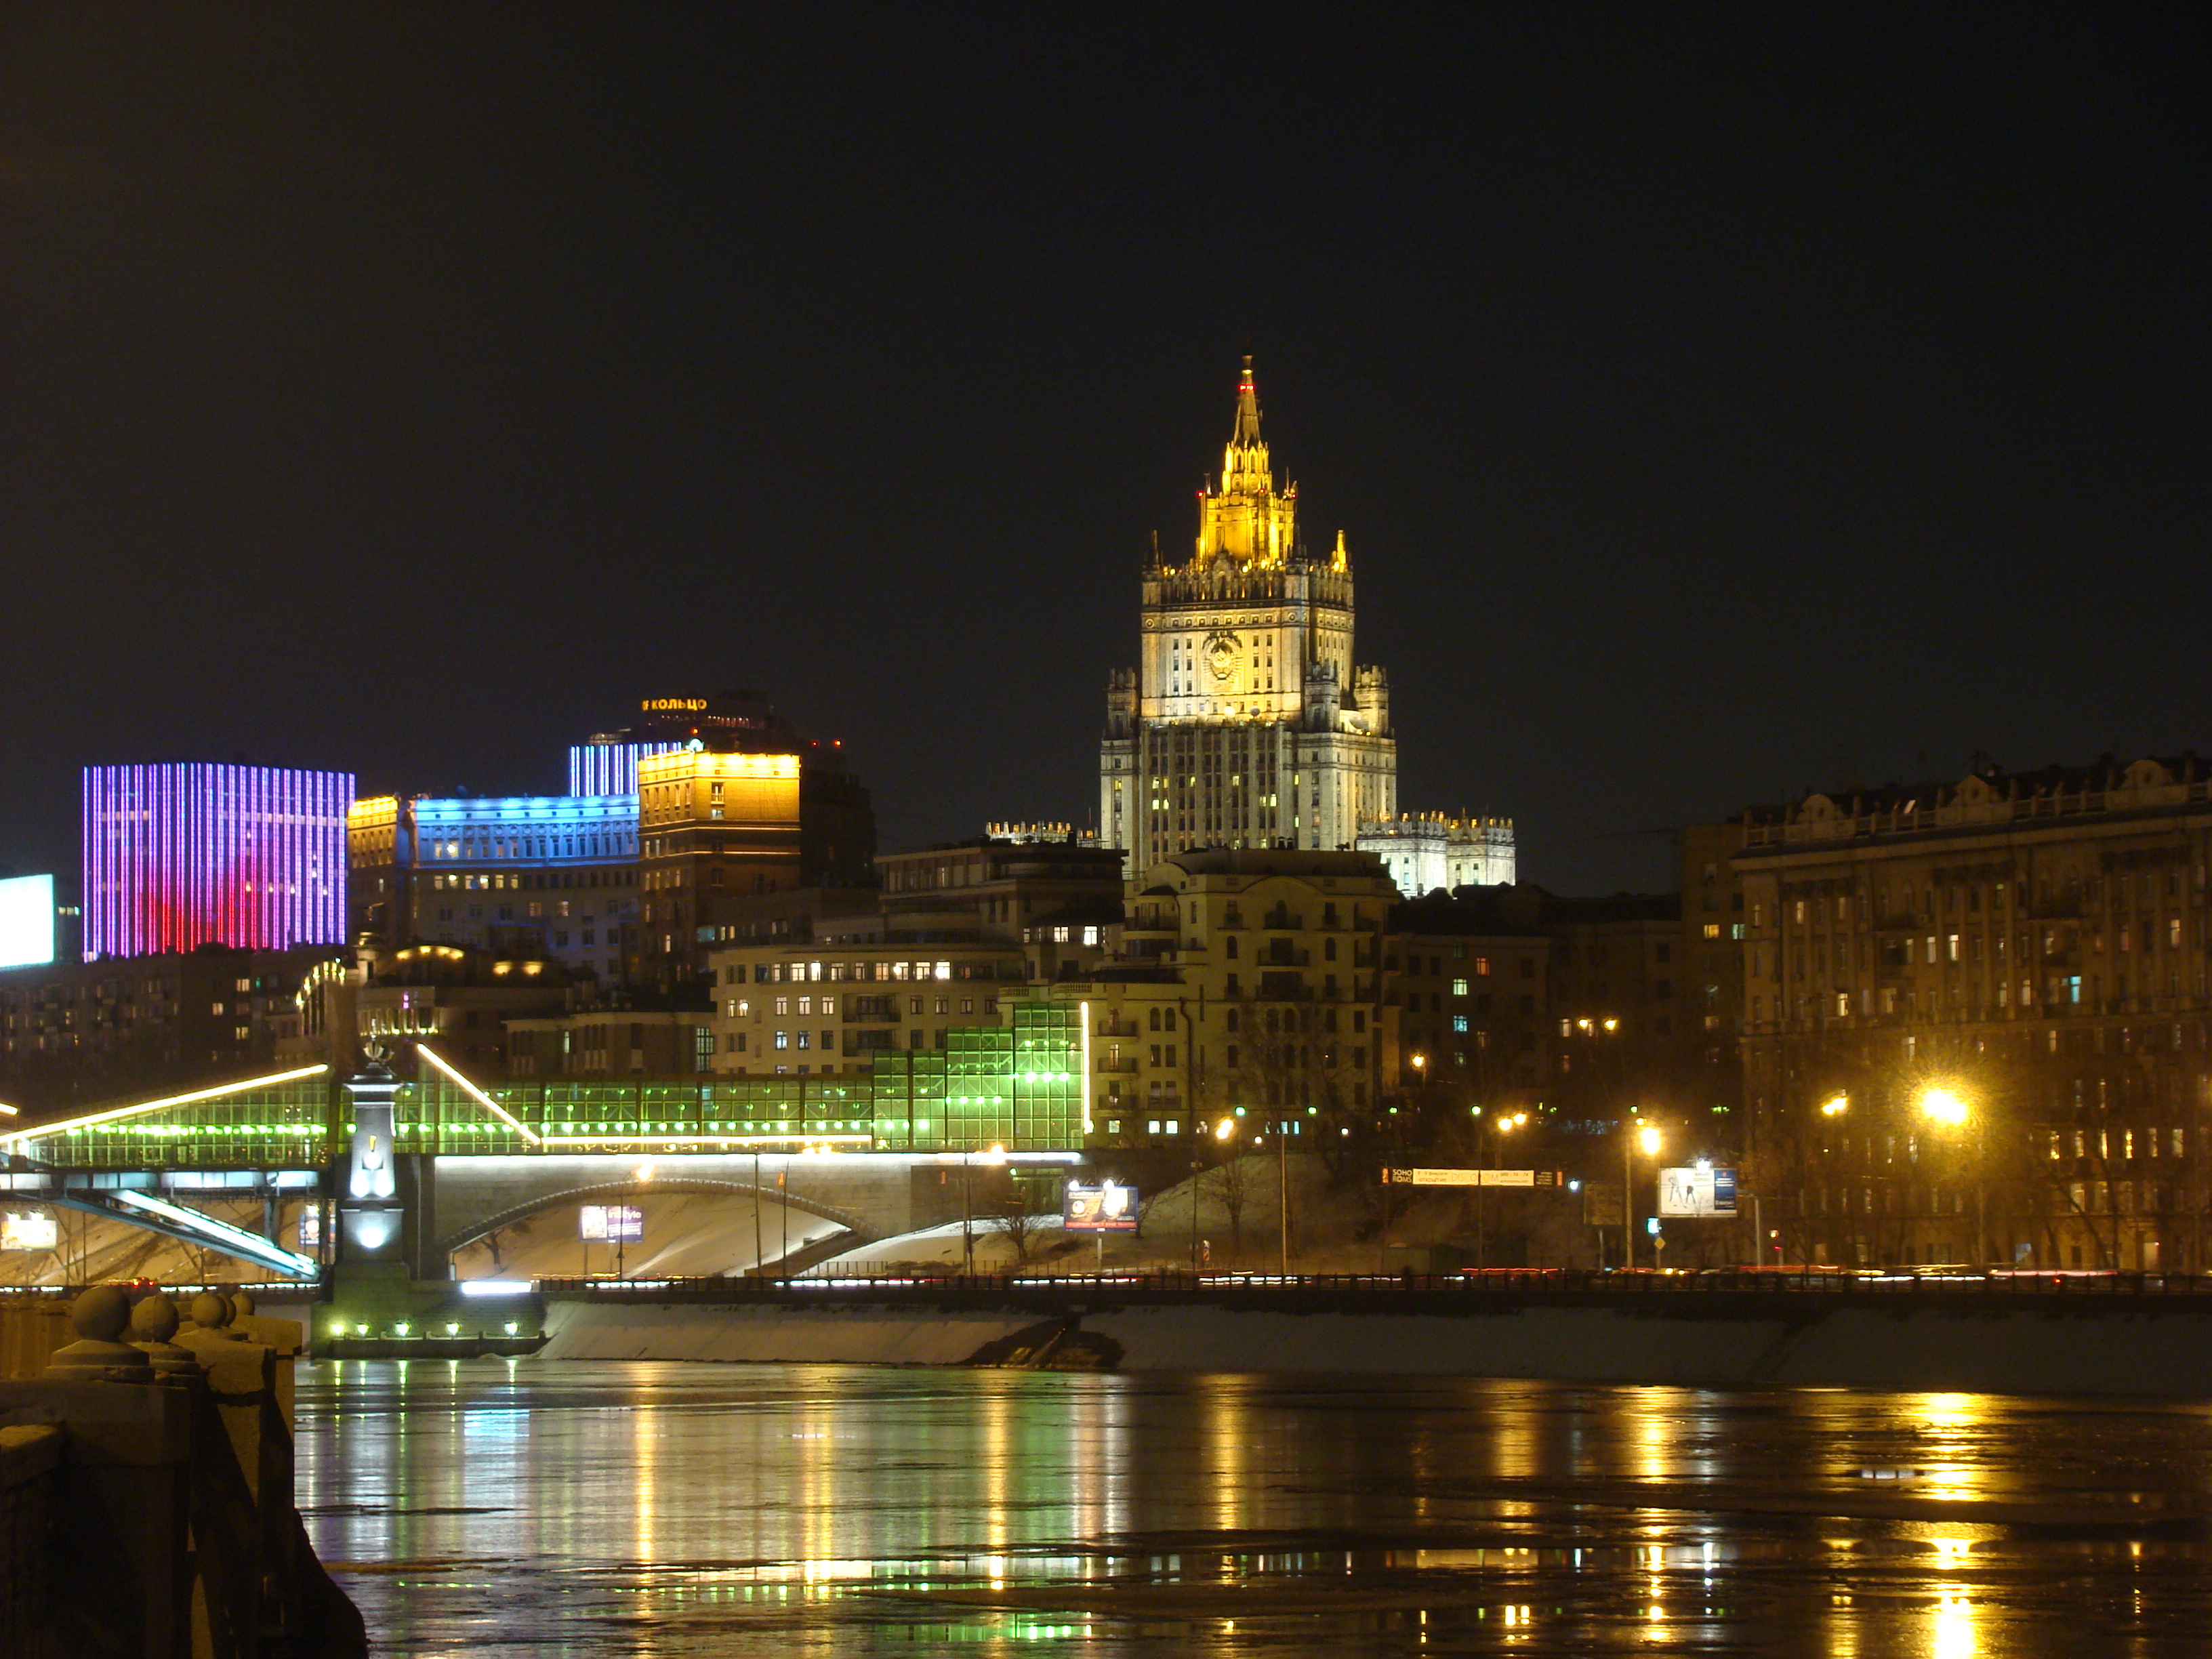
light, skyline, night, city, skyscraper, cityscape, downtown, dusk, evening, reflection, tower, landmark, sony, moscow, russia, cityscapes, moskau, metropolis, dsc, h9, dsch9, moscowatnight, urban area, human settlement, metropolitan area